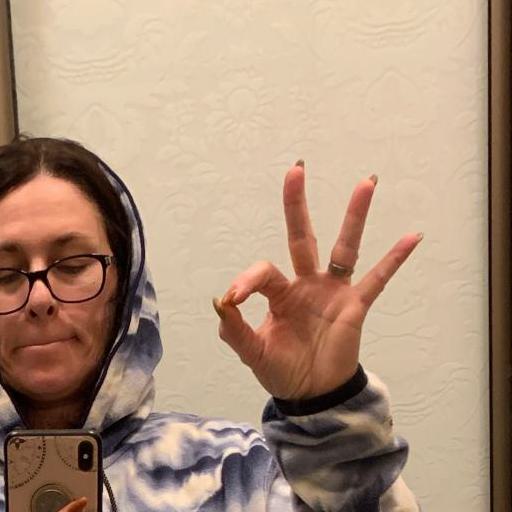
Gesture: ok